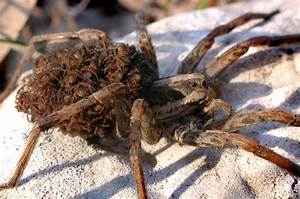
Label: ragno